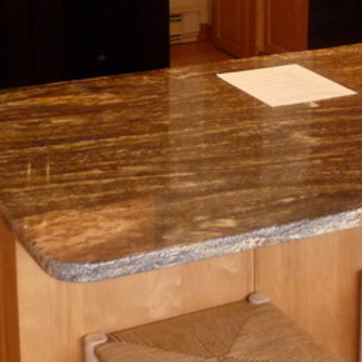
Material: polishedstone